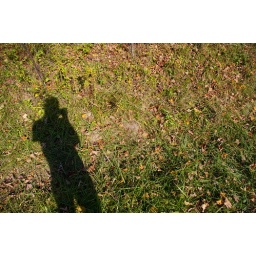
Lack of a box turtle by the side of the road